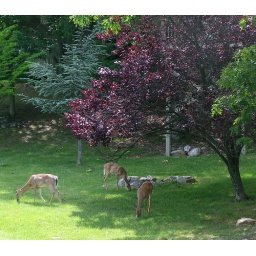
deer under a beautiful red maple tree